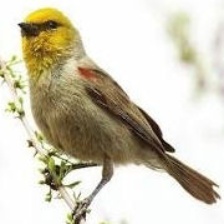
Species: VERDIN
Scientific name: AURIPARUS FLAVICEPS